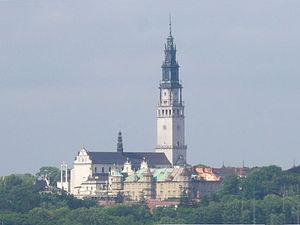
Pour être reconnu monument historique de Pologne, un site doit être déclaré comme tel par le Président de la République de Pologne. Le terme « monument historique » a été introduit dans la législation polonaise en 1990, et les premiers monuments historiques ont été déclarés par le Président Lech Wałęsa en 1994.